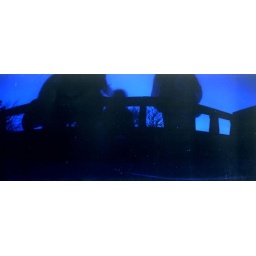
Picture towards the (unseen in this picture) swan pond at the balcony below the Library Breezeway at Mt. A.